Dougall Parkway

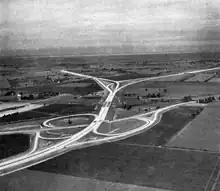
Highway 401 facing southwest in 1958. The interchange with former Highway 98 is in the foreground and the split at Dougall Parkway is in the background.

Dougall Parkway was constructed as one of the two western forks of Highway 401 in the mid-1950s, connecting Highway 401 with Highway 3B (Howard Avenue). Somewhat confusingly, Dougall Parkway was officially numbered as Highway 401 along with the other leg of the fork, with Dougall Parkway being the north leg.